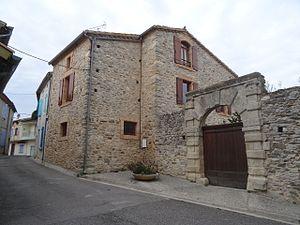
Portail de l'ancien château, XVIIème siècle. This building is indexed in the Base Mérimée, a database of architectural heritage maintained by the French Ministry of Culture,
Le château de Labécède-Lauragais est un château situé à Labécède-Lauragais, en France.
Labécède-Lauragais est une commune française, située dans le département de l'Aude en région Occitanie.
Cet article recense les monuments historiques de l'Aude, en France.